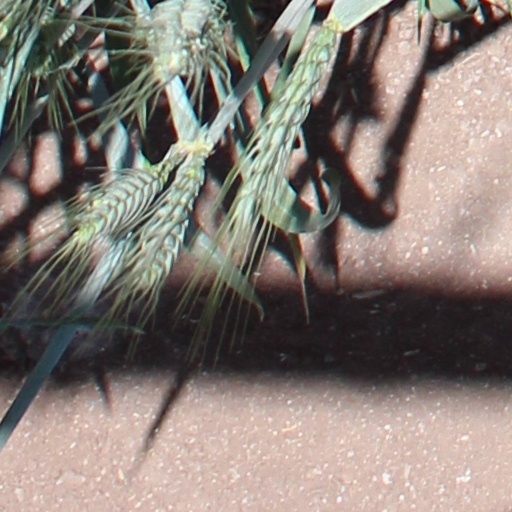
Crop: wheat